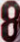
Number: 8